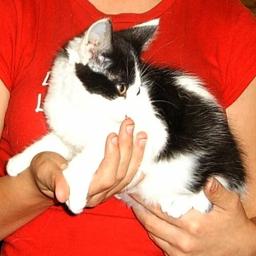
Animal: cats